Almería

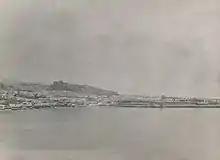
View of Almería during the Second Spanish Republic (1931–39)

During the Spanish Civil War the city was shelled by the German Navy, with news reaching the London and Parisian press about the "criminal bombardment of Almería by German planes". Almería surrendered in 1939, being the last Andalusian main city to fall to Francoist forces.